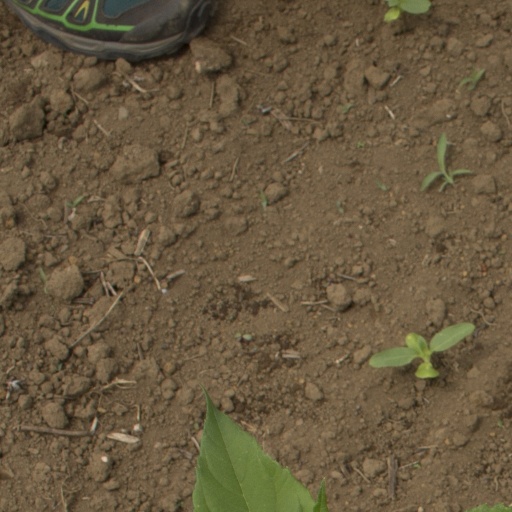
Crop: Jerusalem artichoke